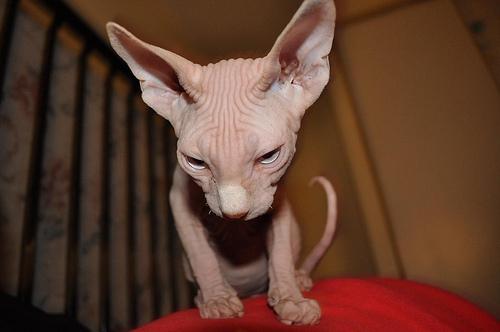
Breed: Sphynx